Robert Vane Russell

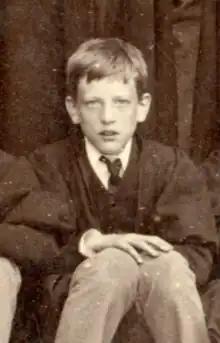
Robert Vane Russell at school

Robert Vane Russell (8 August 1873 – 30 December 1915) was a British civil servant, known for his role as Superintendent of Ethnography for what was then the Central Provinces of British India, coordinating the production of publications detailing the peoples of the region. Russell served as Superintendent of Census Operations for the 1901 Census of India.